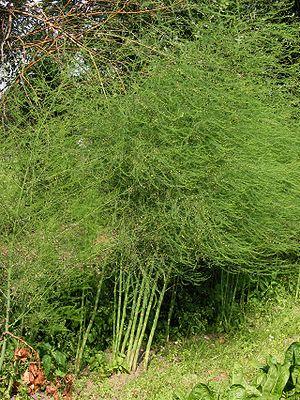
Les légumes vivaces sont des plantes ou parties de plantes qui sont préparées et consommées comme un légume, et qui sont aussi vivaces, selon la zone de culture. Les vivaces vivent plus de deux ans, ce qui exclu les plantes bisannuelles.
Asparagus est un genre de plantes herbacées de la famille des Liliacées en classification classique, ou des Asparagacées en classification phylogénétique. L'asperge appartient à ce genre.